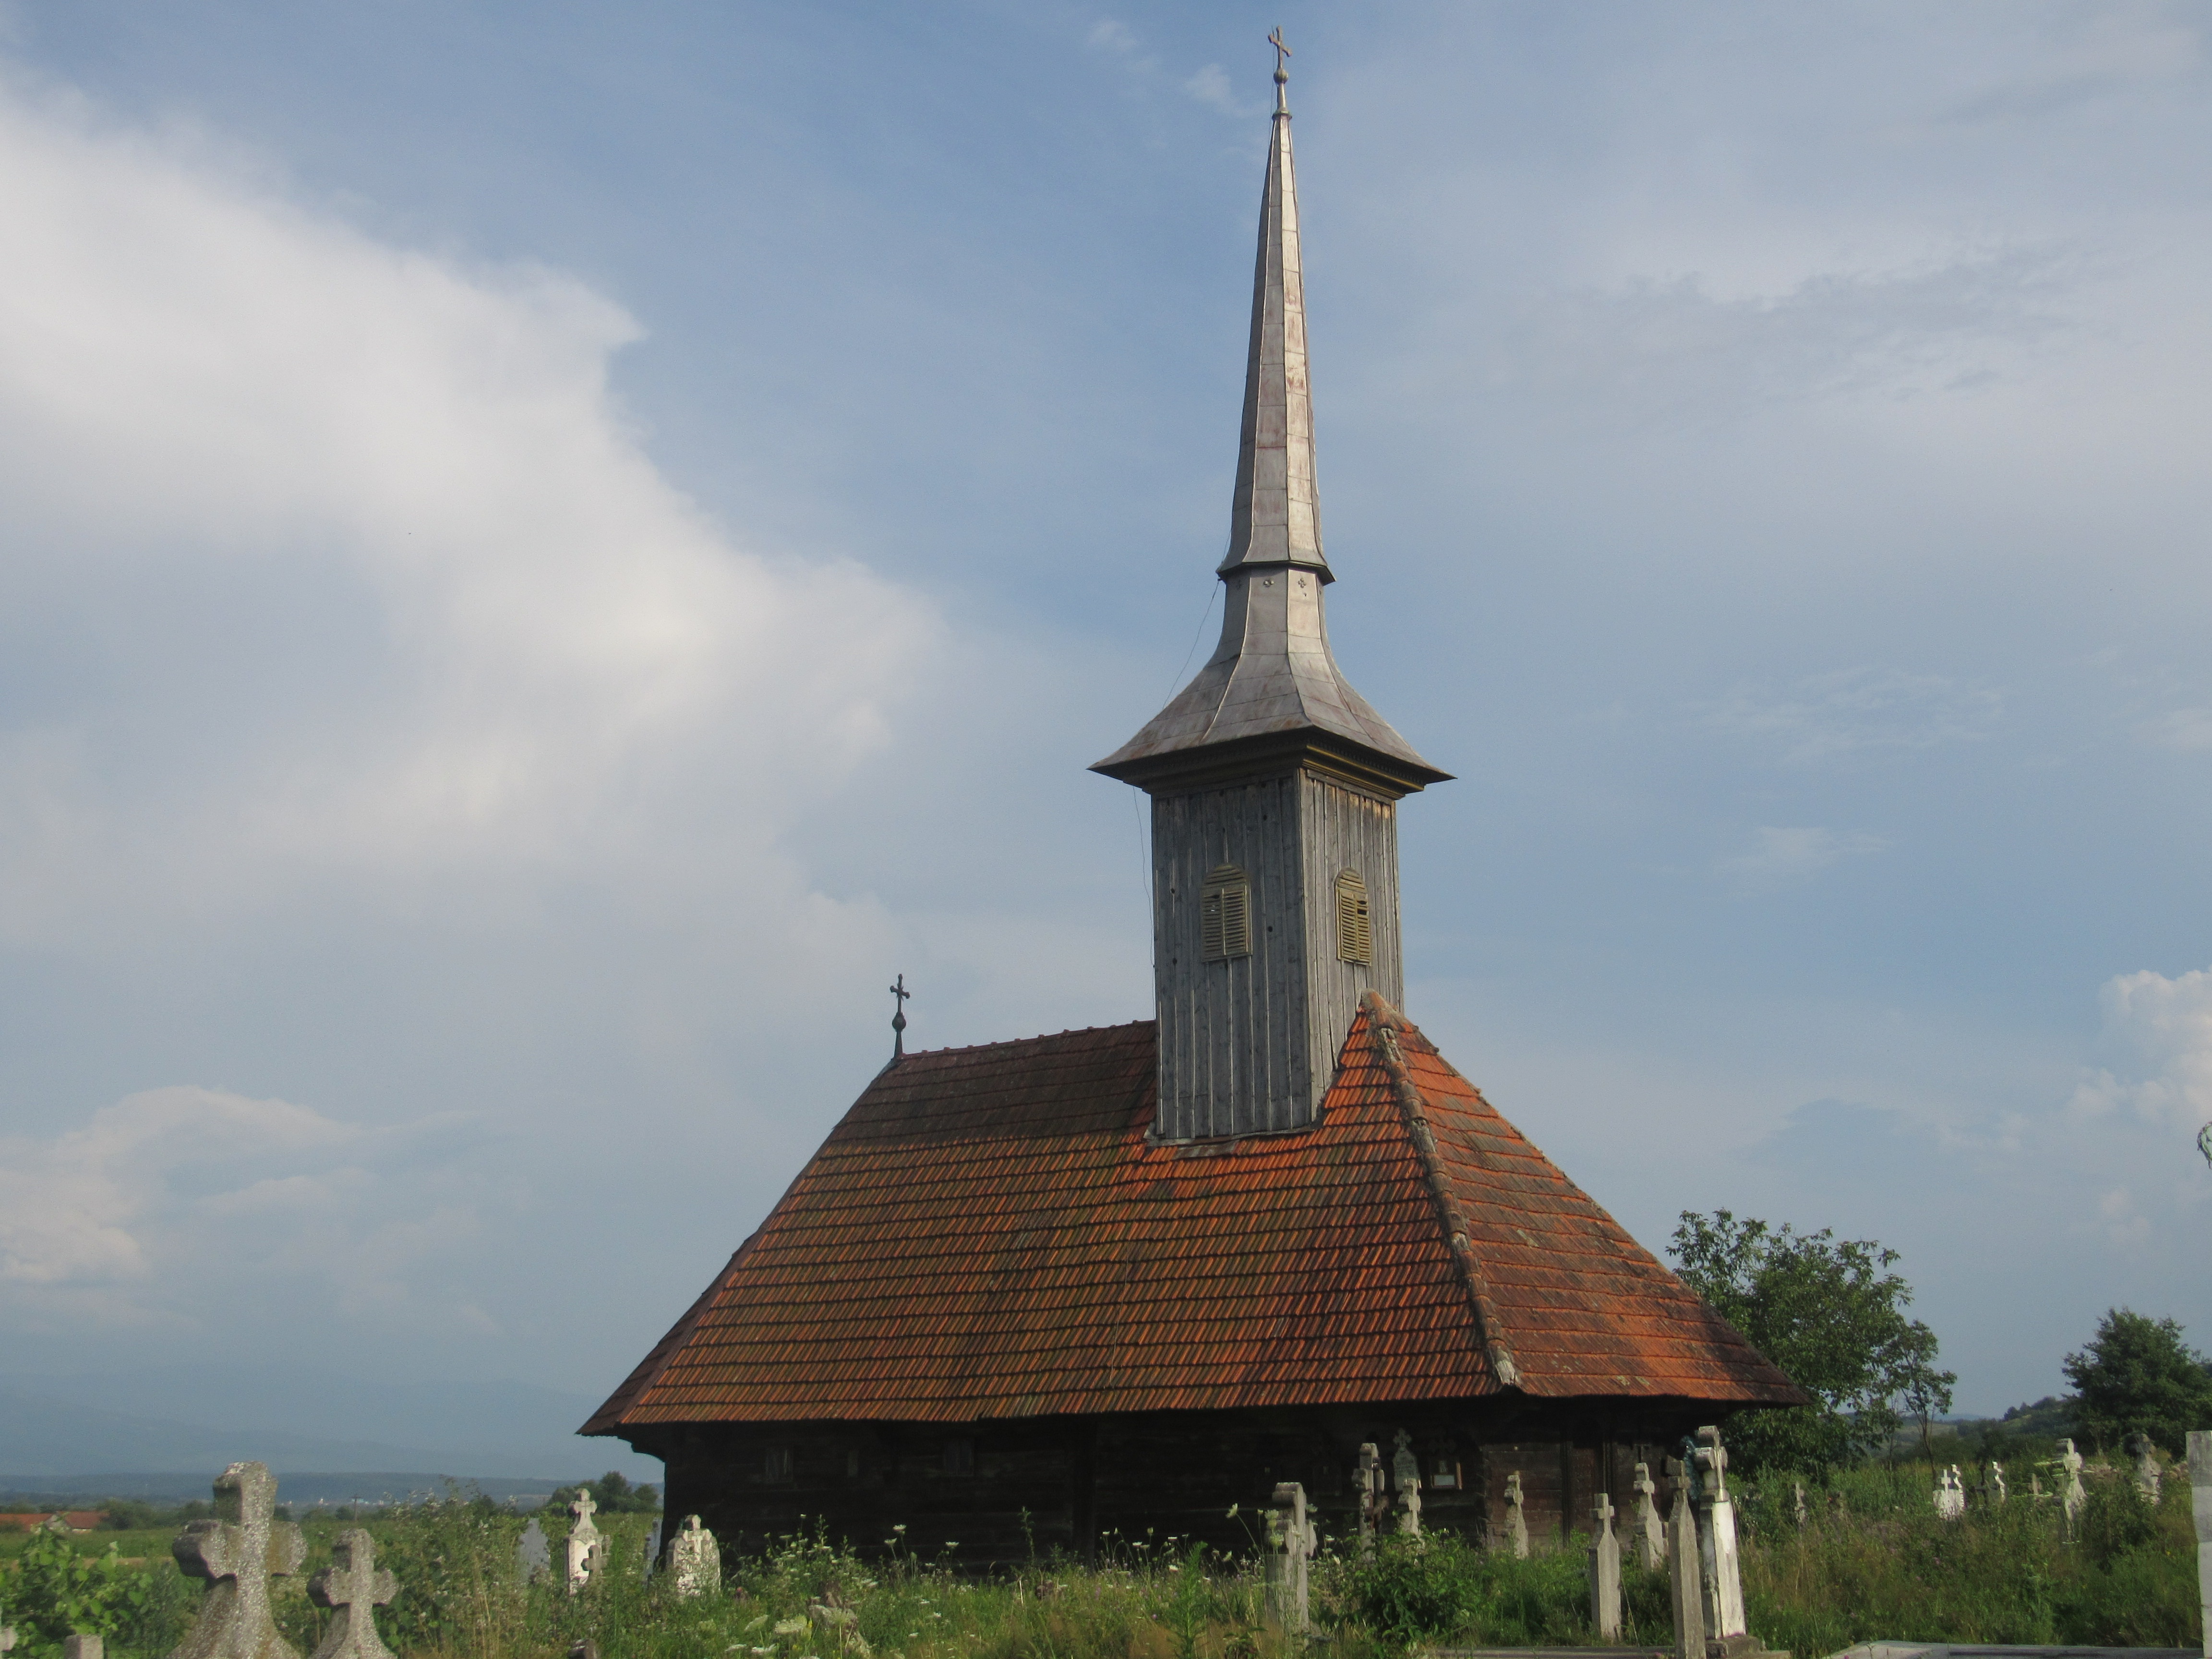
building, monument, tower, church, chapel, place of worship, spire, steeple, transylvania, crisana, wooden church, bihor, totoreni